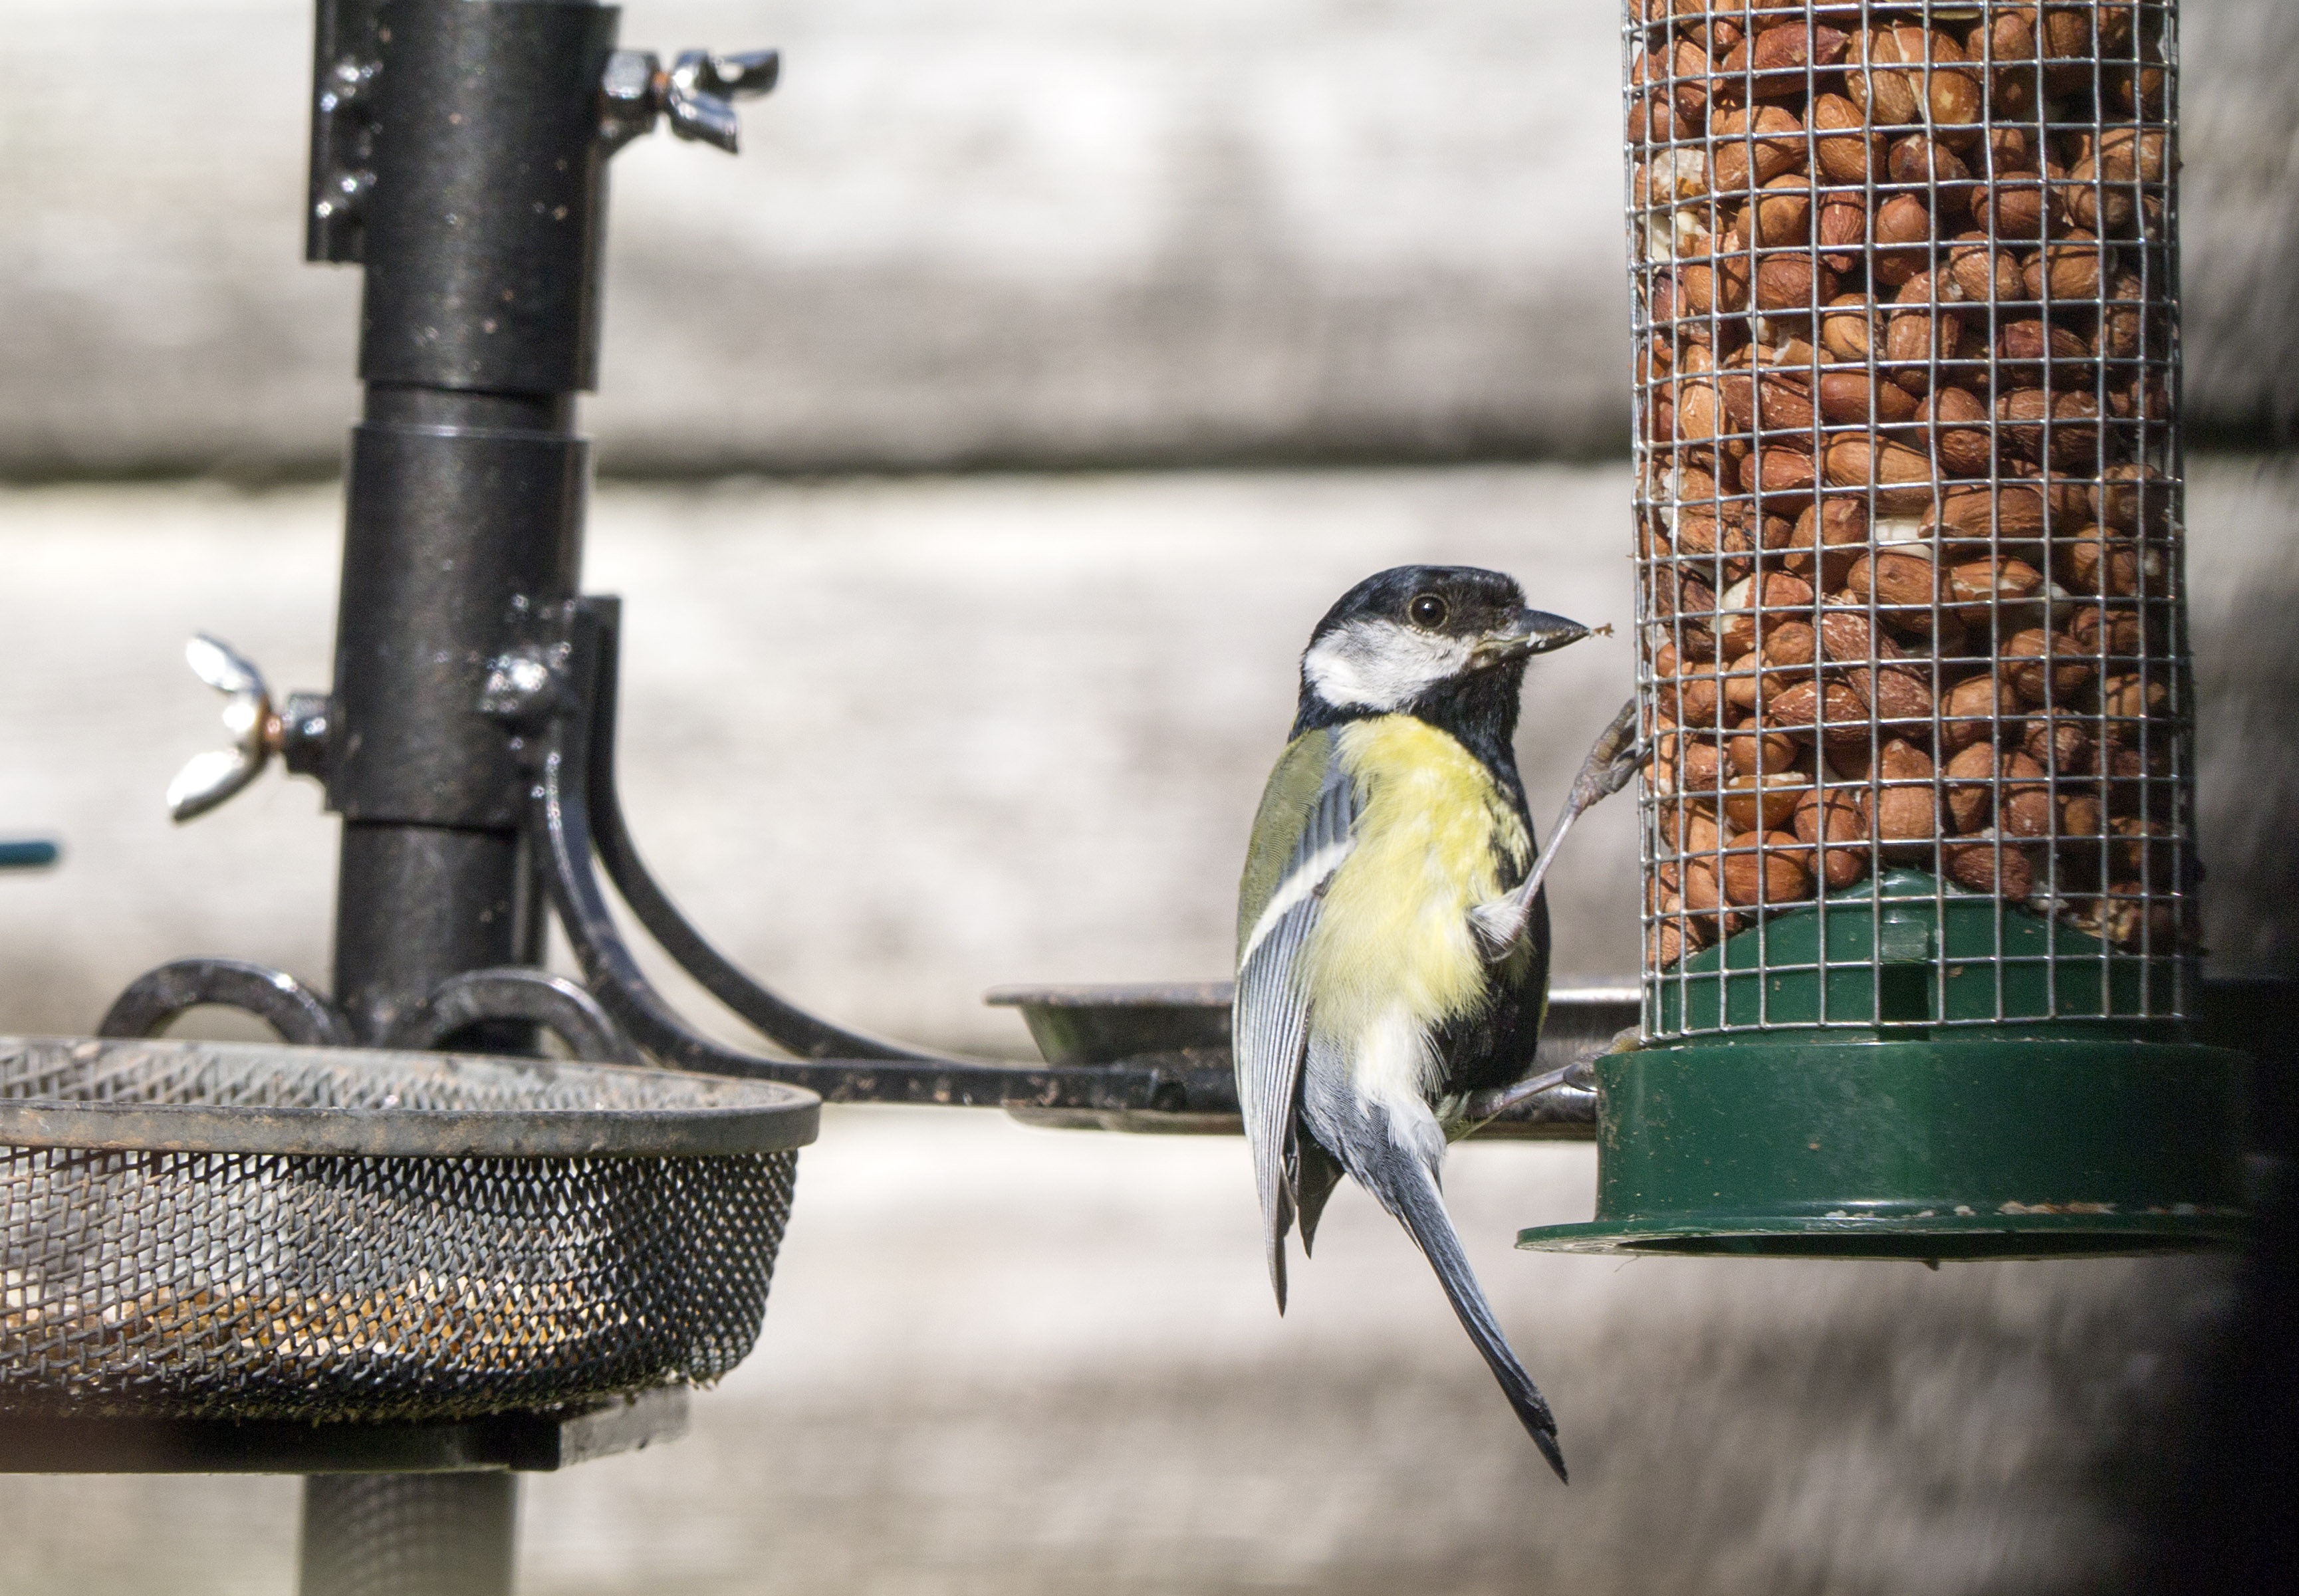
nature, winter, bird, wind, food, spring, garden, birds, nuts, sparrow, perching bird